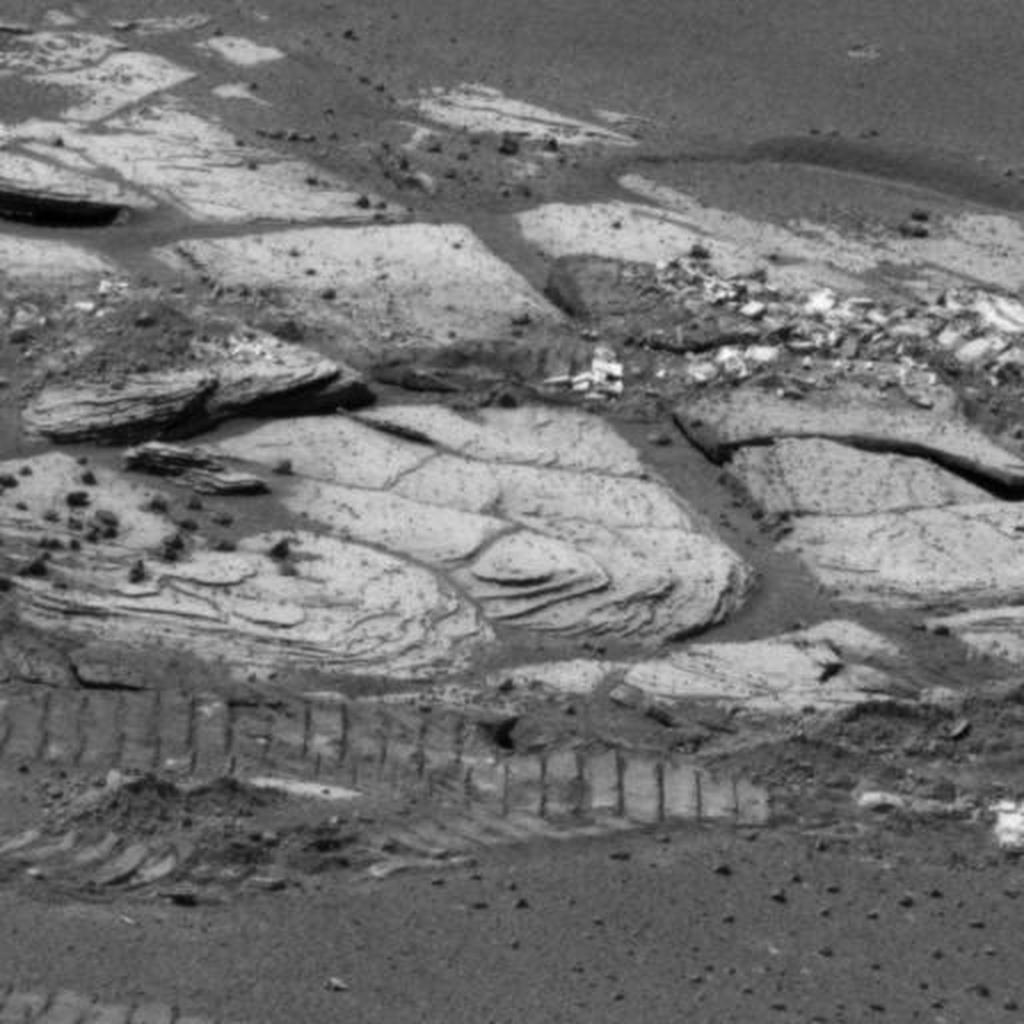
Surface features visible: Rover Tracks, Rock Outcrops, Clasts, Rock (Linear Features), Soil, Spherules, Nearby Surface